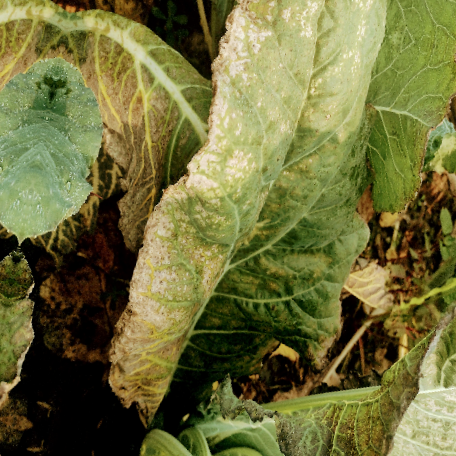
Label: Downy Mildew